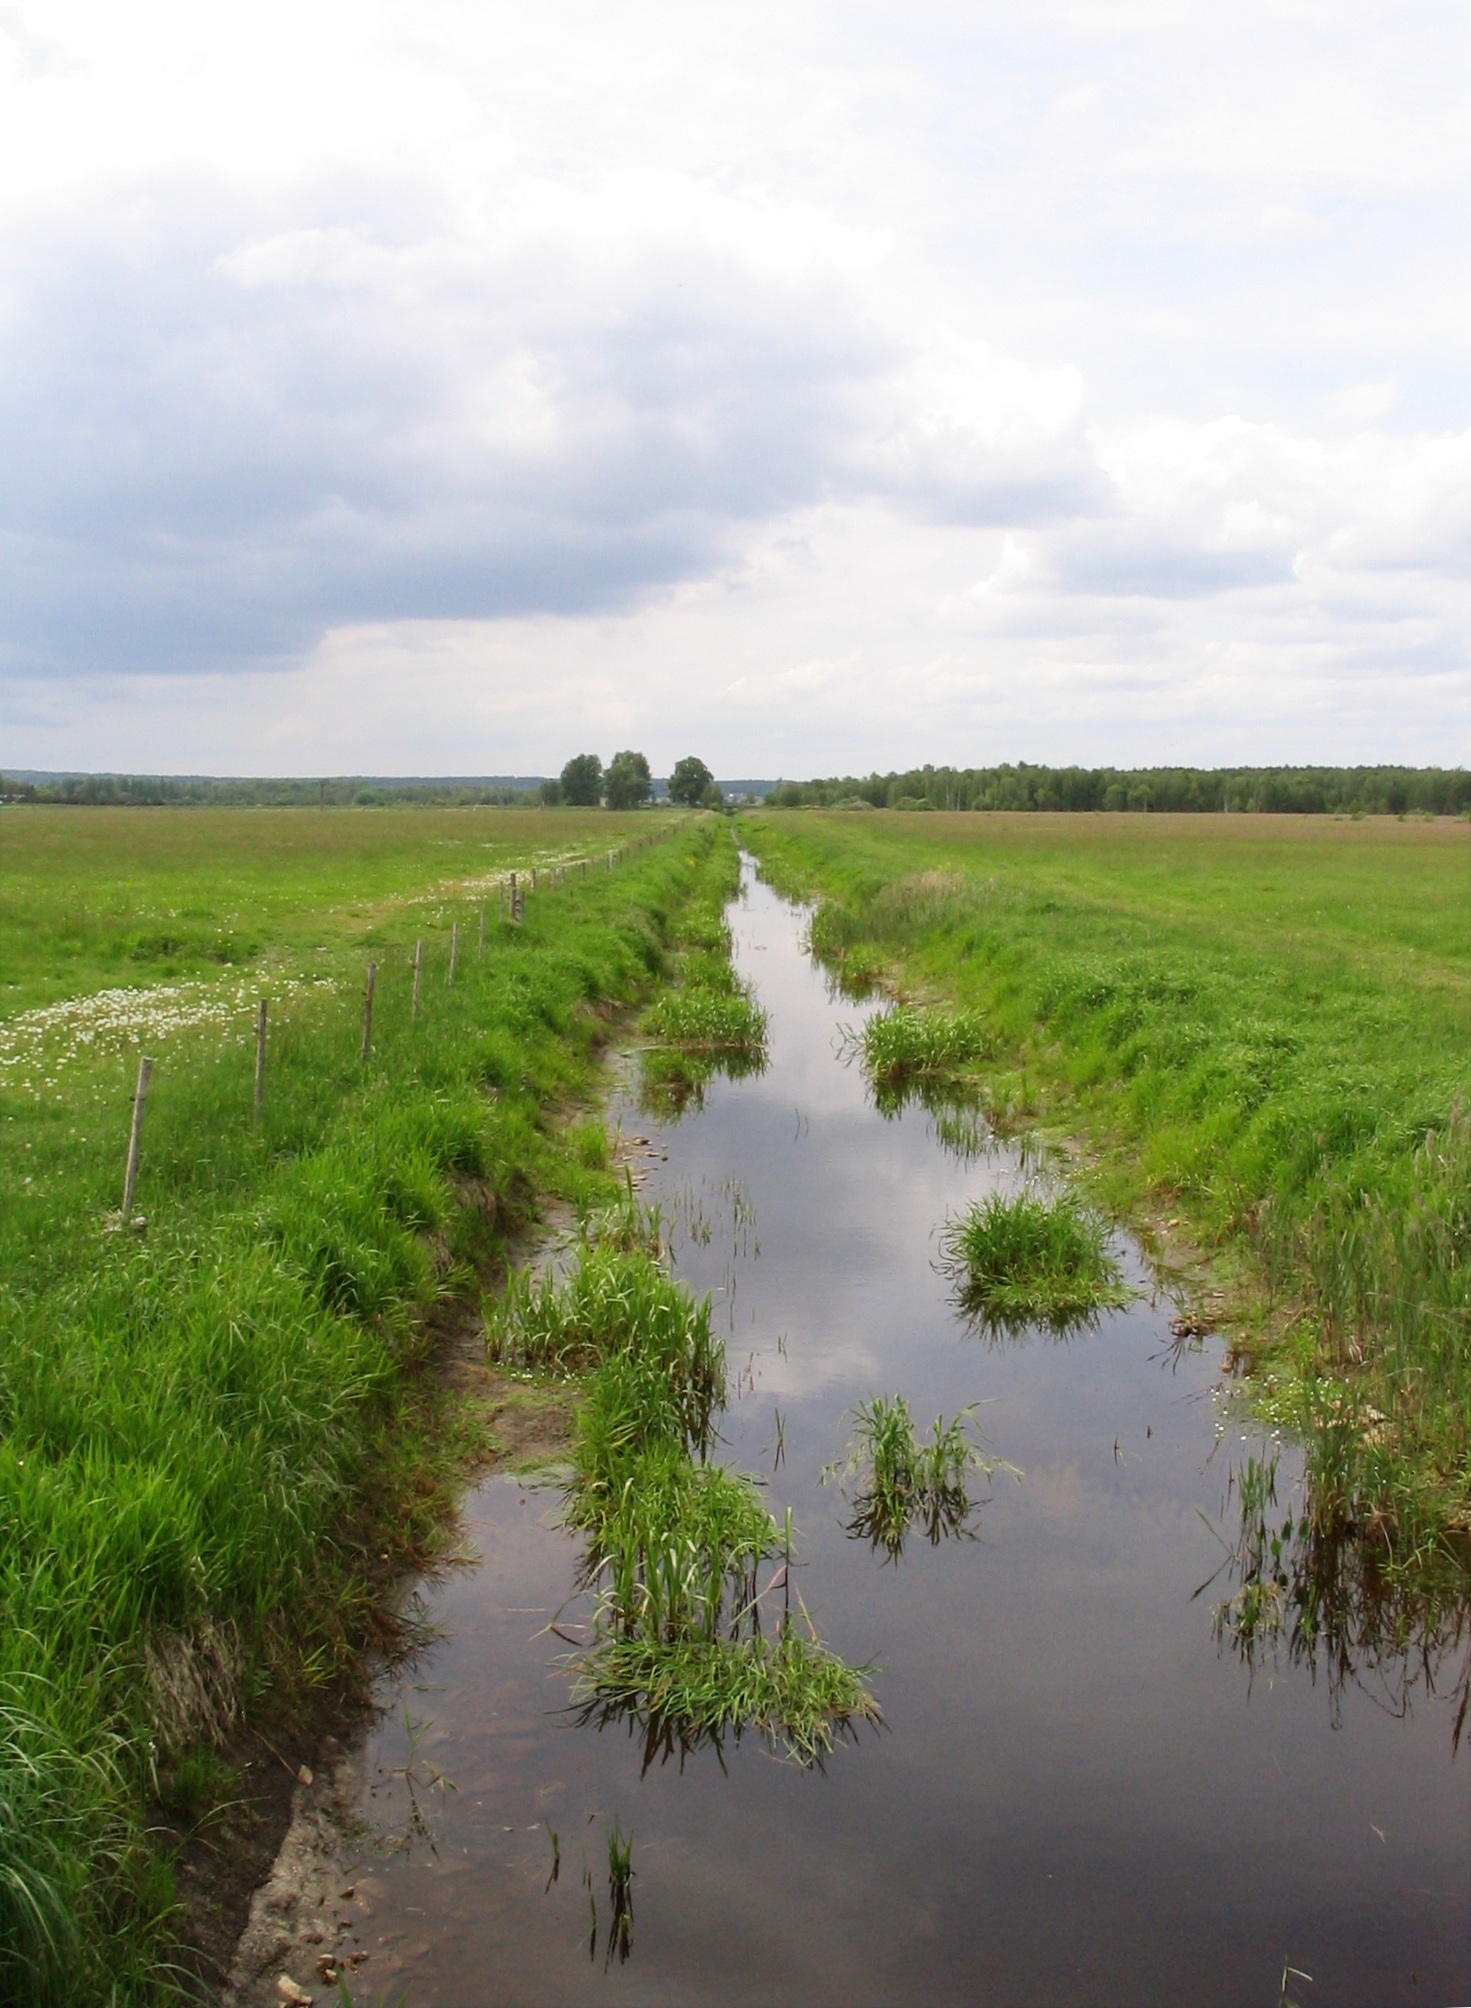
landscape, nature, grass, marsh, swamp, field, meadow, prairie, river, soil, agriculture, waterway, plain, polder, moor, grassland, wetland, bog, floodplain, bach, habitat, dig, czech republic, ecosystem, south bohemia, salt marsh, rural area, paddy field, fen, natural environment, geographical feature, grass family